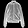
Label: Coat